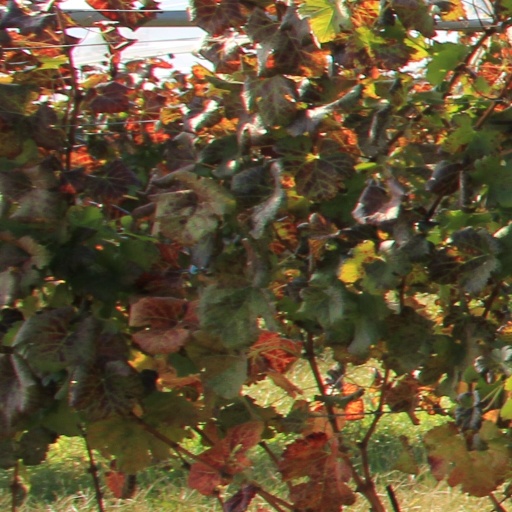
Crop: grape